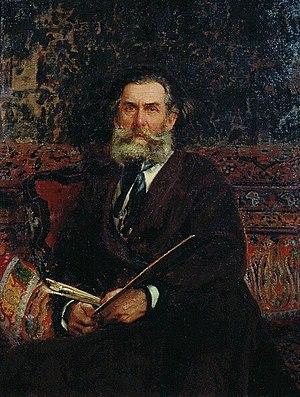
Alexeï Petrovitch Bogolioubov, né le 16 mars 1824 dans le village de Poméranie et mort le 27 octobre 1896 à Paris, est un peintre de marines russe. Son grand-père maternel était Alexandre Radichtchev.